Supreme Court of Palau

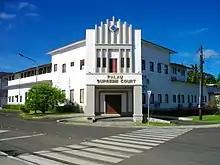
Supreme Court--Trial Division building in Koror

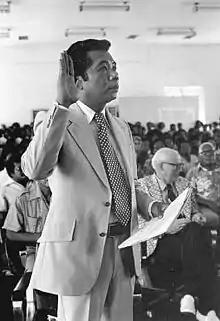
Mamoru Nakamura

The Supreme Court of Palau is the highest court of Palau. Article X of the Constitution vests the Supreme Court with judicial power and provides for its operation and jurisdiction. The Supreme Court is divided into a Trial Division and an Appellate Division. Cases are adjudicated by a single justice in the Trial Division and appeals are heard by panels of three different justices in the Appellate Division. The Trial Division of the Supreme Court has jurisdiction over all civil matters over $10,000 and criminal matters not assigned to the Court of Common Pleas and adjudication of land interests. The Supreme Court also handles disciplinary and other special proceedings. The Supreme Court consists of Appellate and Trial Divisions. Chief Justice, Oldiais Ngiraikelau, and Associate Justices John K. Rechucher and Fred M. Isaacs are currently serving in the former division, while Presiding Justice, Kathleen M. Salii and Associate Justice Lourdes F. Materne serve in the latter one. Other judges are invited to sit on an as-needed basis as Associate Justices Pro Tem or Part-Time Associate Justices.